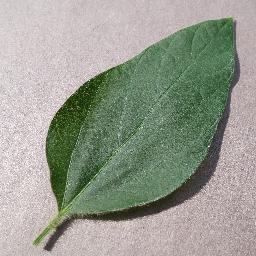
Label: Soybean___healthy